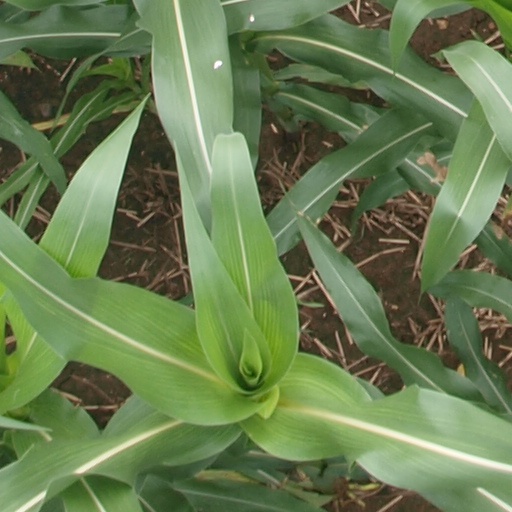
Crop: maize; corn